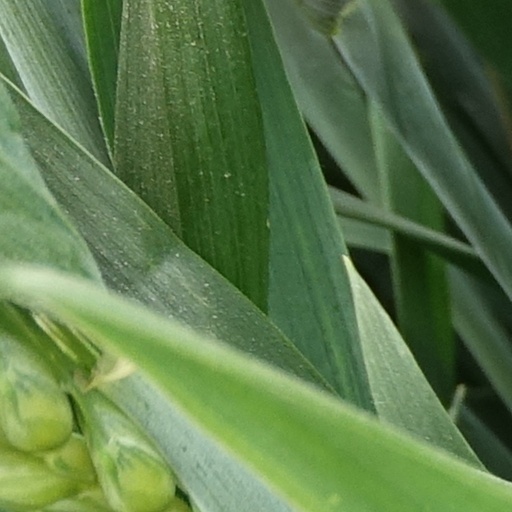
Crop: wheat